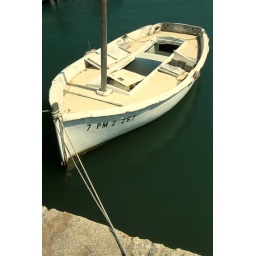
A boat, moored in the green water of the main harbour of Puerto Pollensa, Majorca.